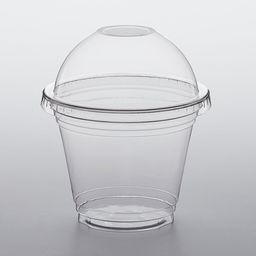
Label: plastic